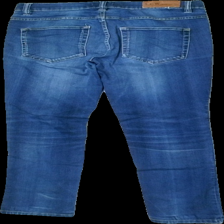
View: back
Type: Jeans
Category: Ladies
Brand: Not in the list
Brand text on label: S.C.W
Colors: Blue
Material: 73% Cotton 27% Viscose
Cut: Tight
Trend: Denim
Damage: damaged elastane
Damage location: top center
Price range: <50
Recommended usage: Export
Description: Blue tight jeans